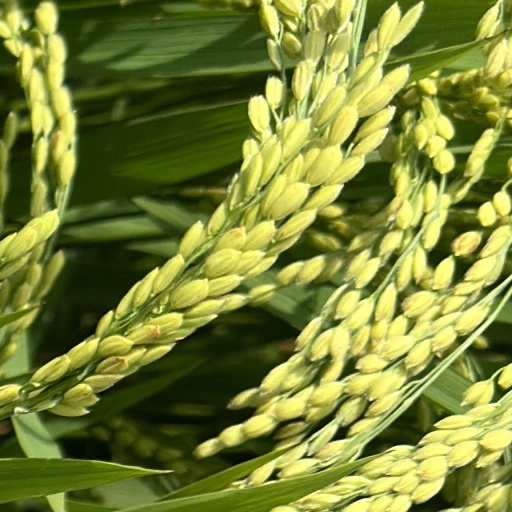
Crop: rice